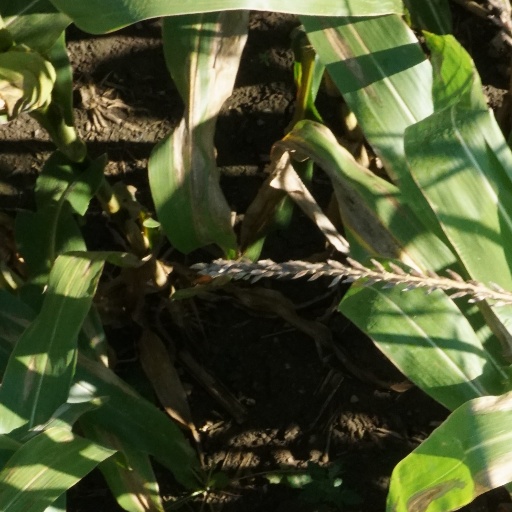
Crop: maize; corn